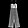
Label: Trouser